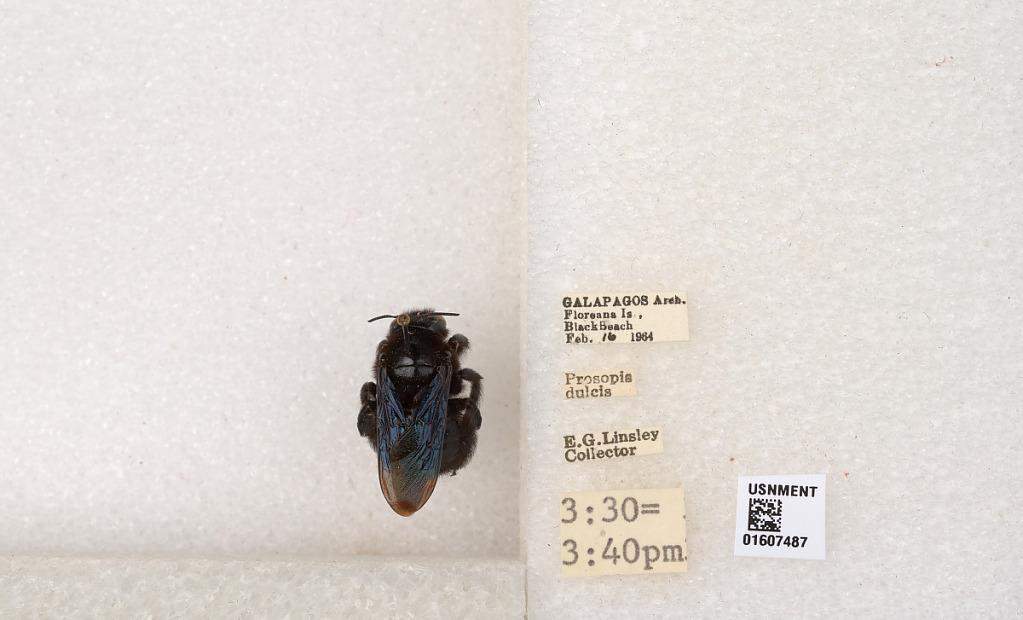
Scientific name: Xylocopa (Neoxylocopa) darwini Cockerell
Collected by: E. Linsley
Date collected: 1964-2-16
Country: Ecuador
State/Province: Galapagos
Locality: Floreana Is, Black Beach
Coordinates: -1.27619, -90.4875